LiuGong

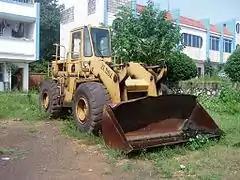
LiuGong ZL50A in Guilin East Railway Station

LiuGong employs over 11,000 people worldwide, and has 24 manufacturing facilities and around 2,650 sales outlets and 380 dealers. Supporting its dealer network are 10 regional offices with engineering, marketing, and service support, coupled with 10 parts depots located worldwide. LiuGong has subsidiary companies based in Johannesburg, South Africa; Sydney, Australia; Belo Horizonte, Brazil; Dubai; Europe; New Delhi, India; Stalowa Wola, Poland; Singapore; Moscow, Russia; Jakarta, Indonesia; Houston, United States and Tashkent, Uzbekistan.